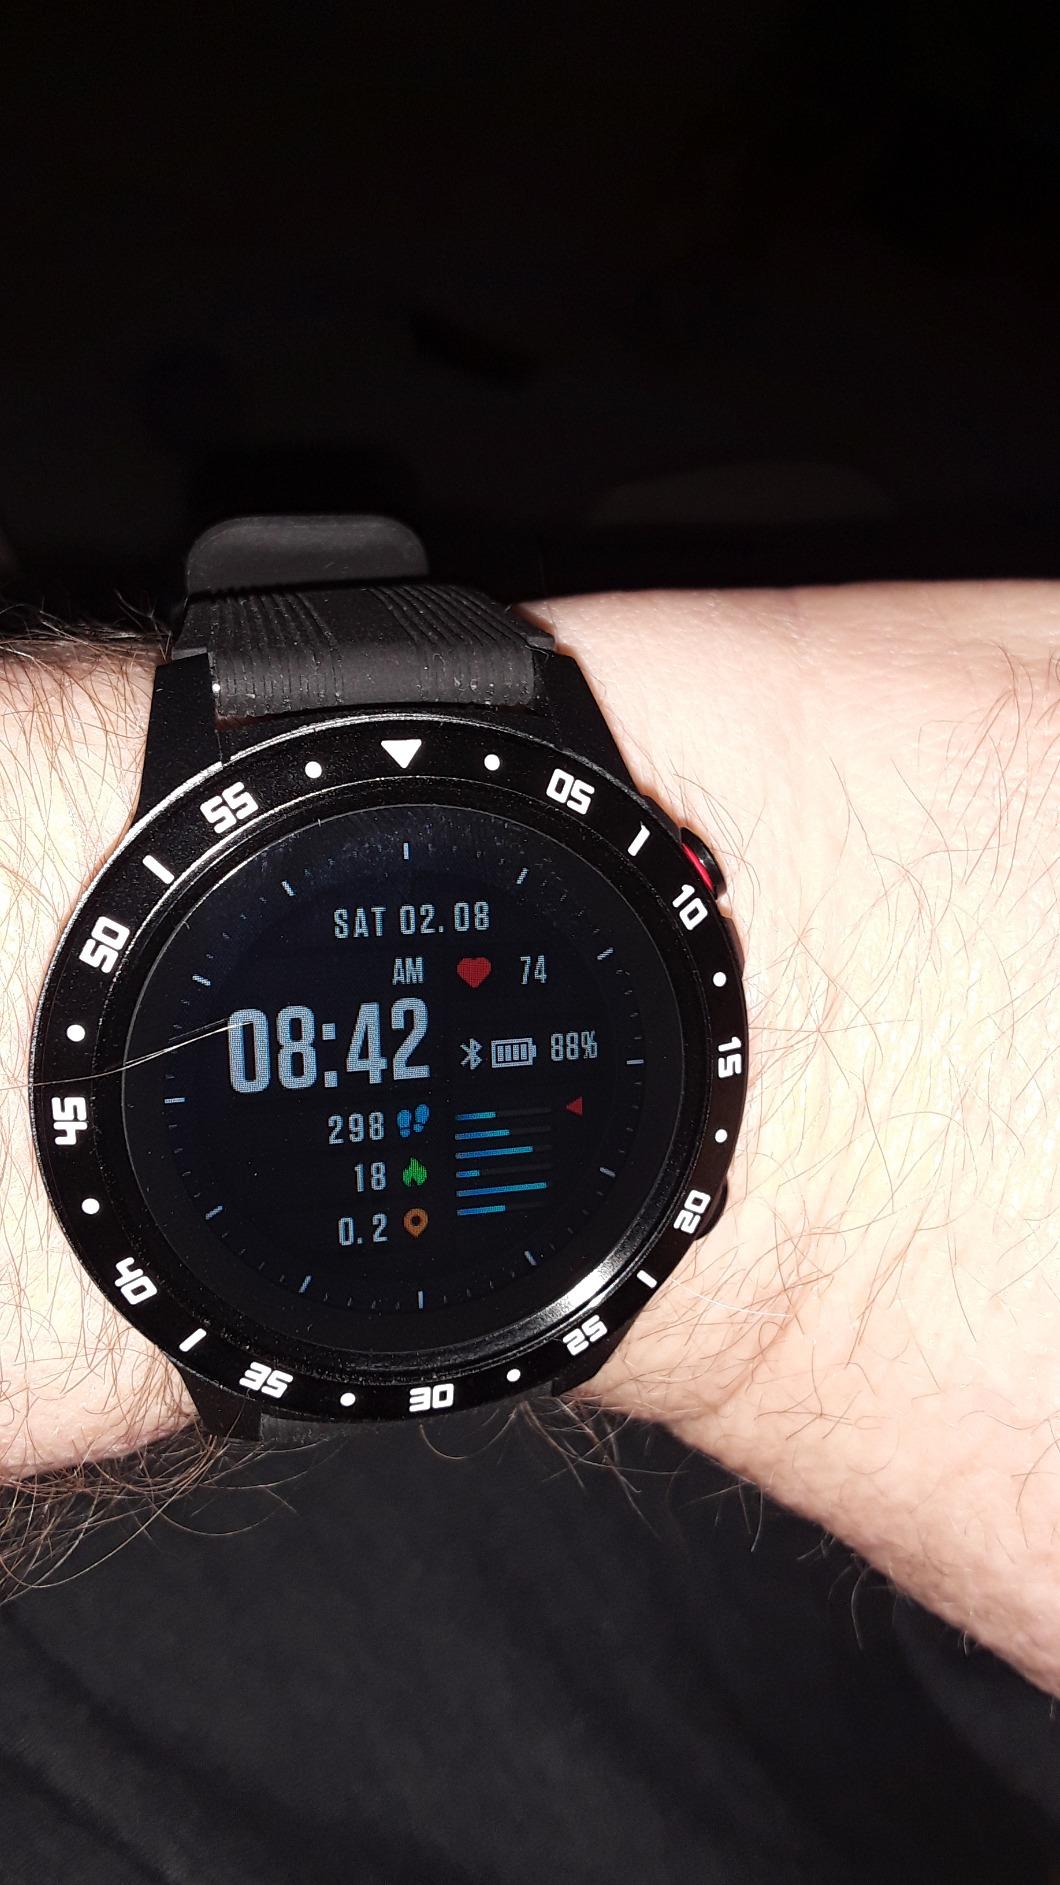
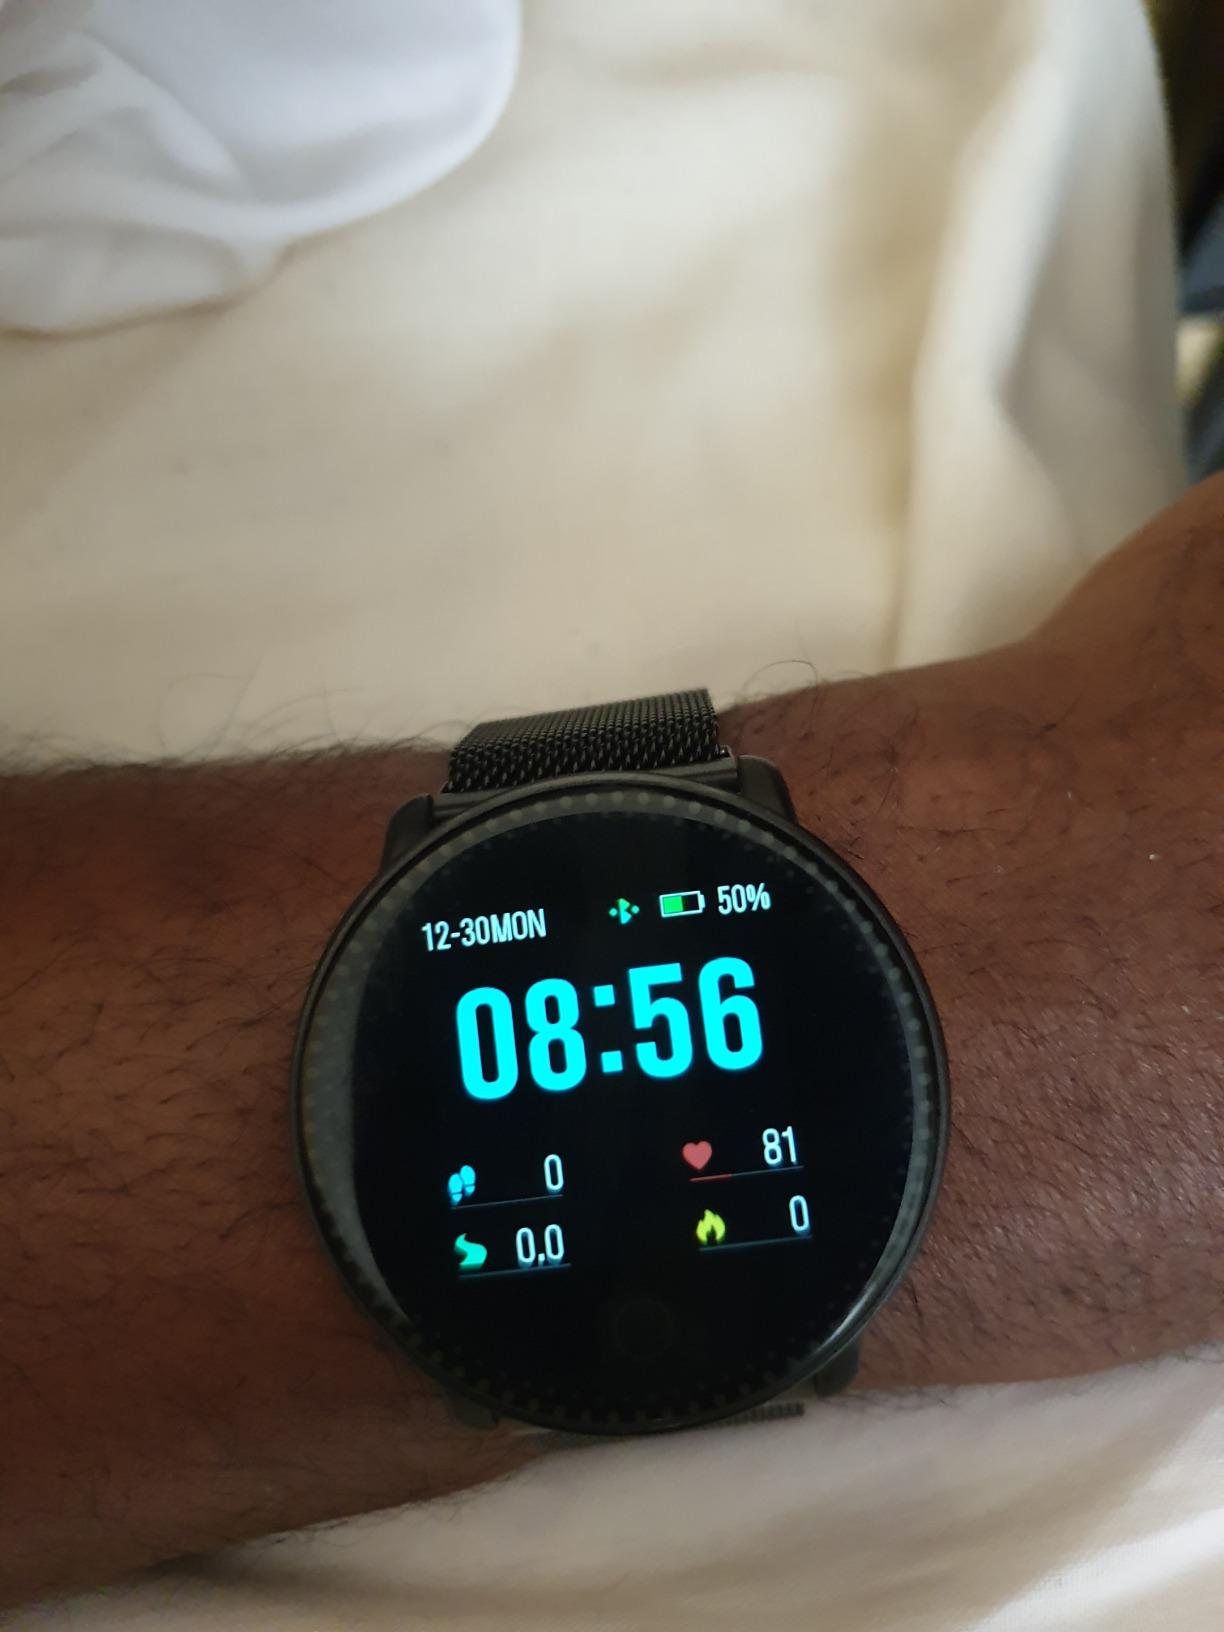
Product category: smartwatch
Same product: no